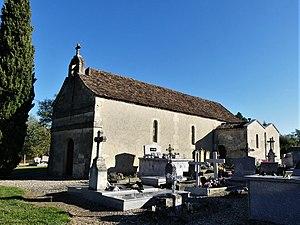
L'église de Sainte-Foy-des-Vignes, Ginestet, Dordogne, France.
Ginestet est une commune française située dans le département de la Dordogne, en région Nouvelle-Aquitaine.